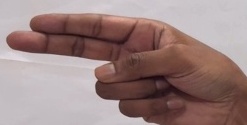
ASL sign: H